Chicago Blackhawks

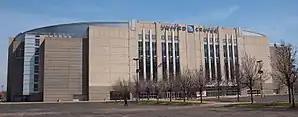
The Blackhawks moved to the United Center (pictured in April 2014) in the middle of the 1994–95 season.

Nonetheless, in the 1970–71 season, life was made easier for the Black Hawks, as in an attempt to better balance the divisions, the expansion Buffalo Sabres and Vancouver Canucks were both placed in the East Division while the Hawks moved into the West Division. The Hawks became the class of the West overnight, rampaging to a 46–17–15 record and an easy first-place finish. With second-year goalie Tony Esposito (Phil's younger brother and winner of the Calder Memorial Trophy for Rookie of the Year the previous season), Hull, his younger brother Dennis, Mikita, and sterling defensemen Stapleton, Keith Magnuson and Bill White, the Hawks reached the Stanley Cup Finals, losing to the Canadiens.